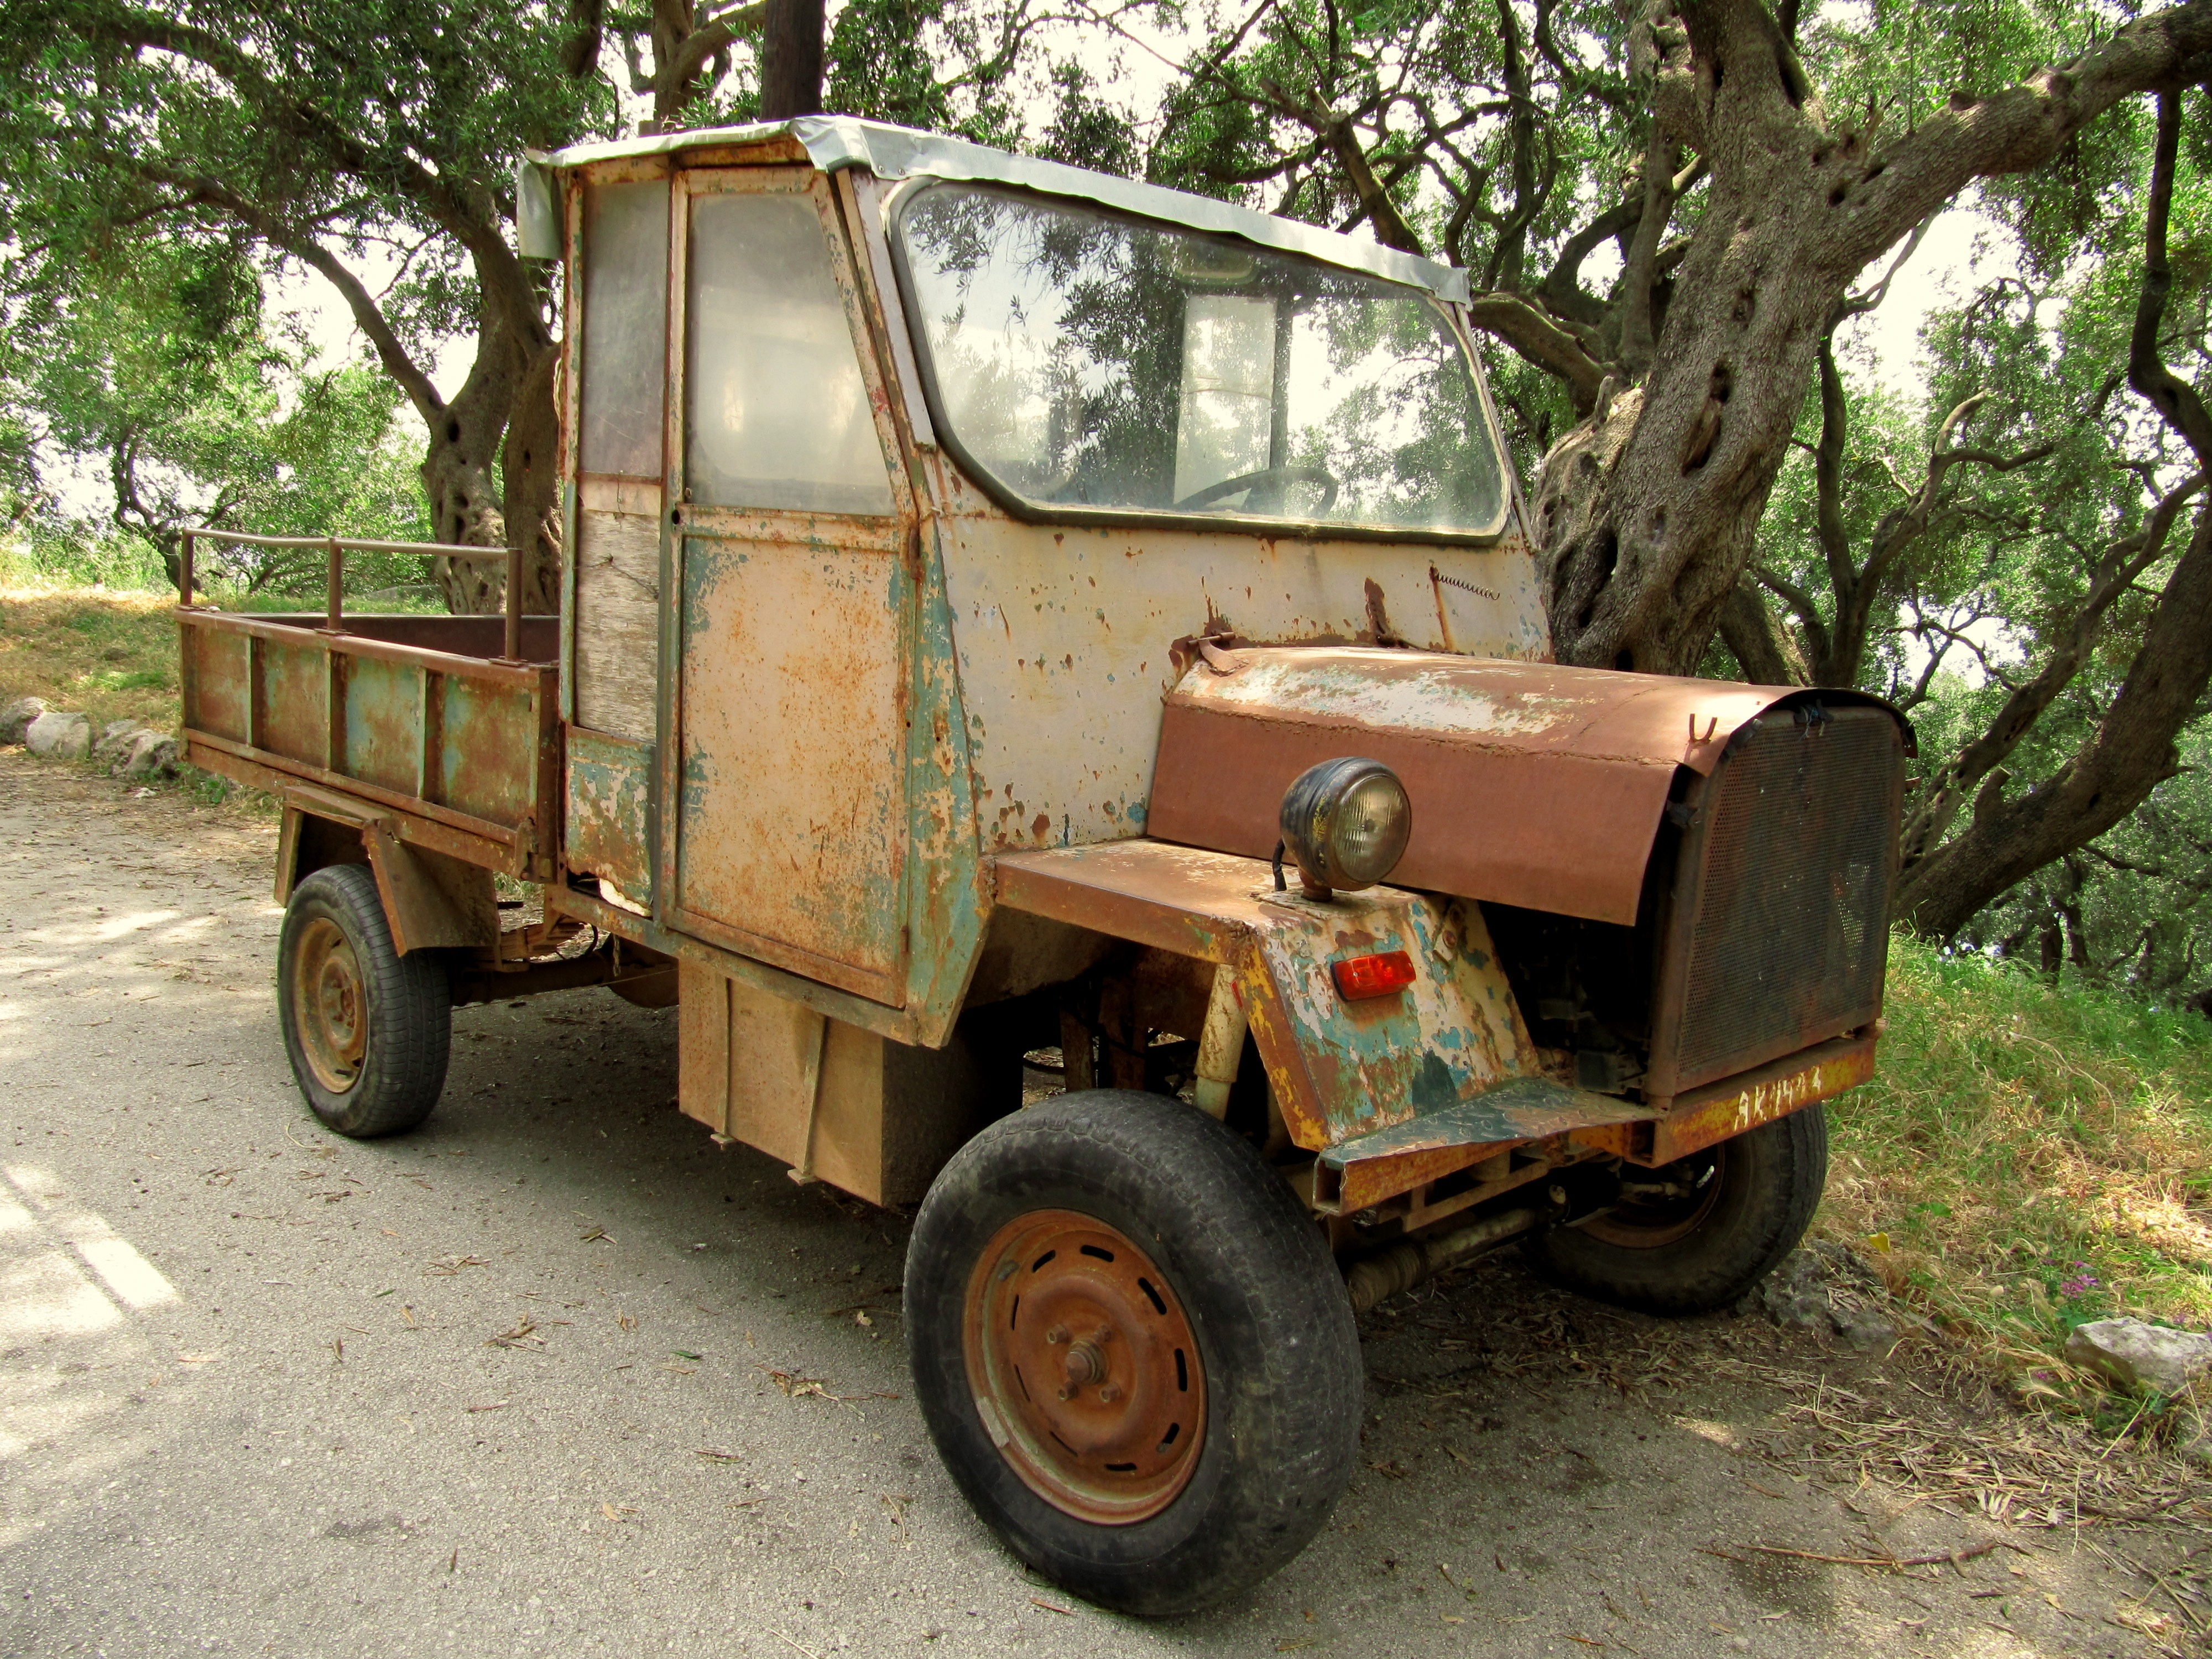
car, jeep, transport, truck, vehicle, auto, greece, oldtimer, wreck, corfu, antique car, pickup truck, off road vehicle, land vehicle, automobile make, light commercial vehicle, off roading, military vehicle